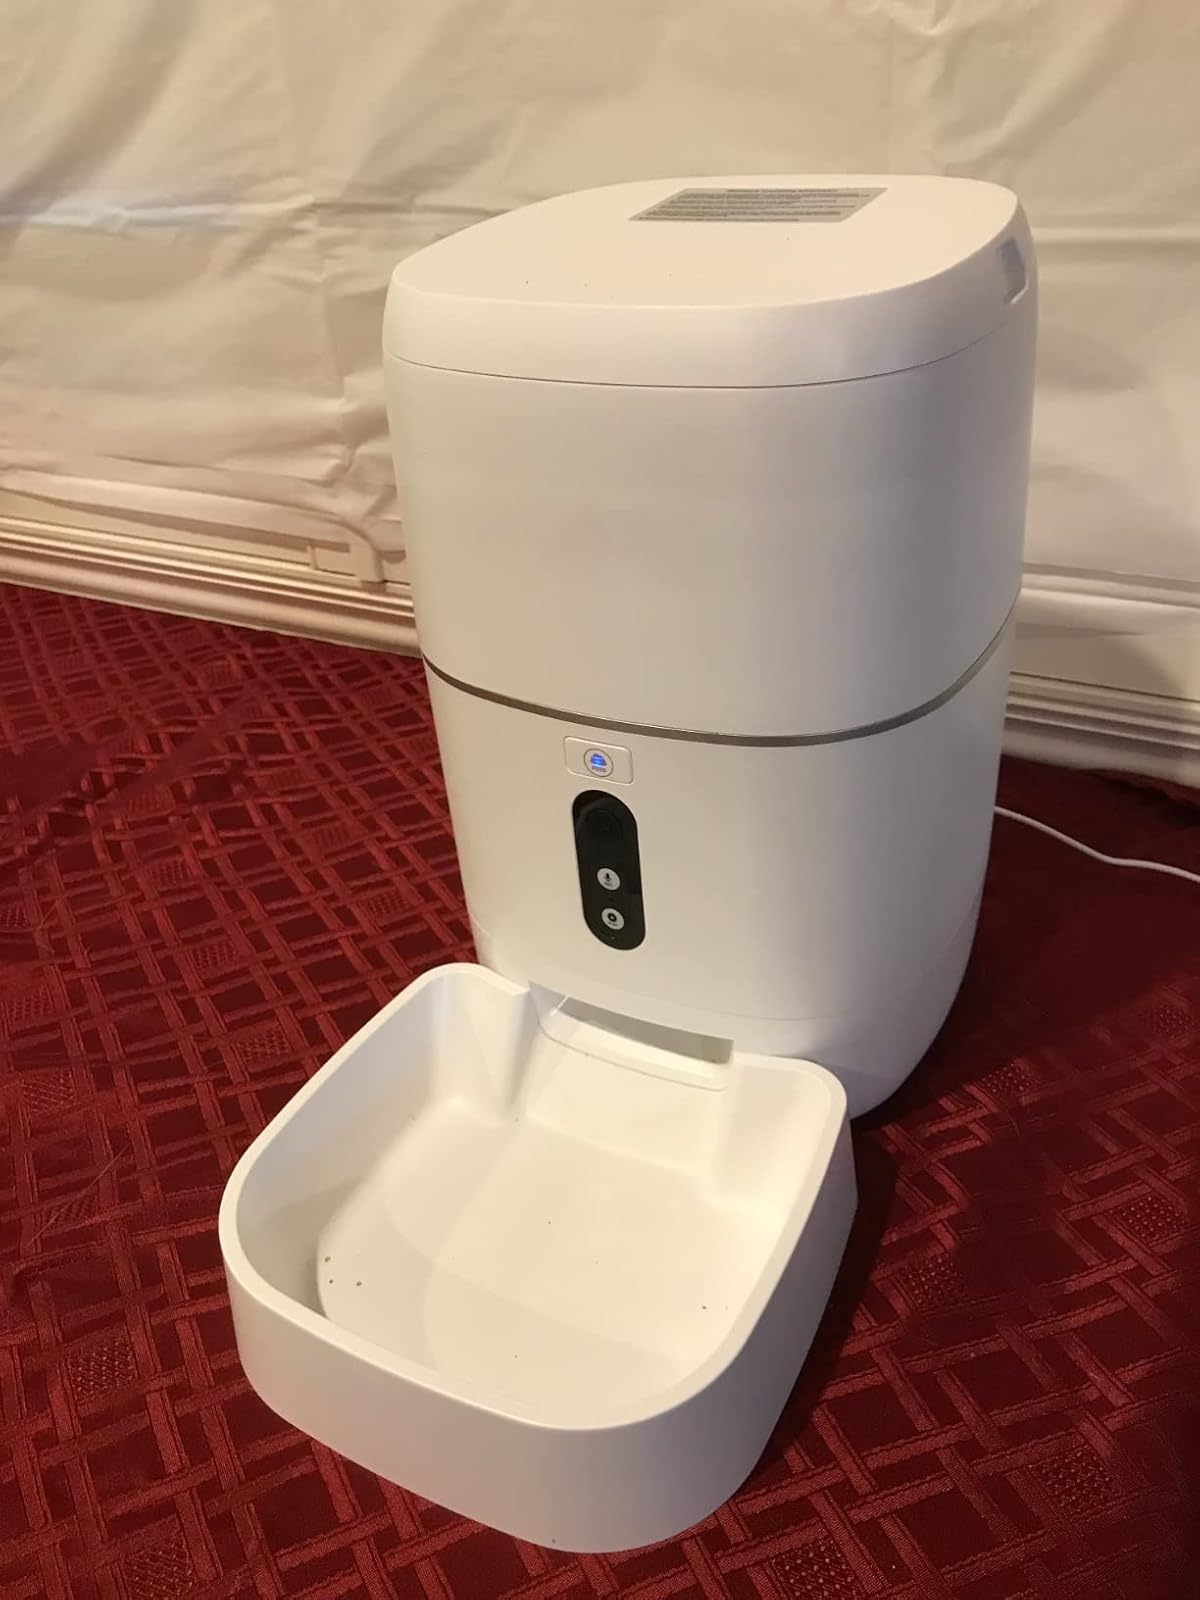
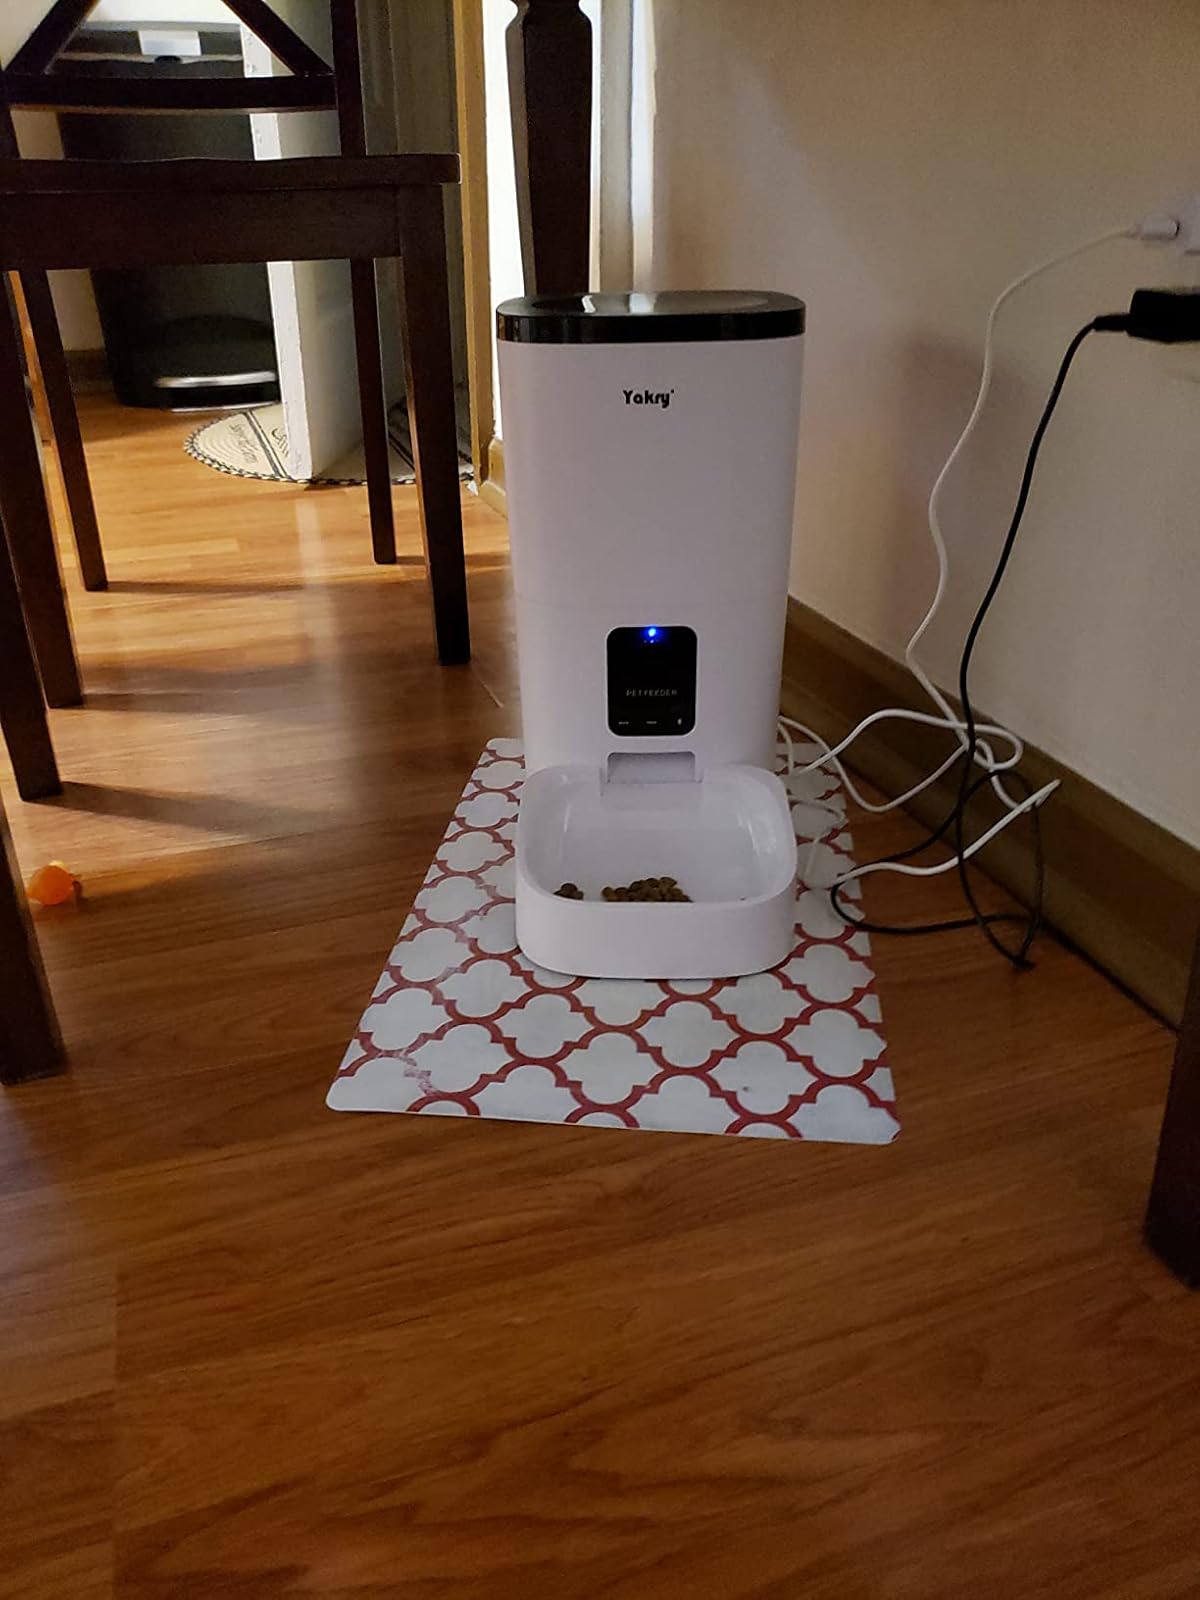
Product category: items_feeder
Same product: no